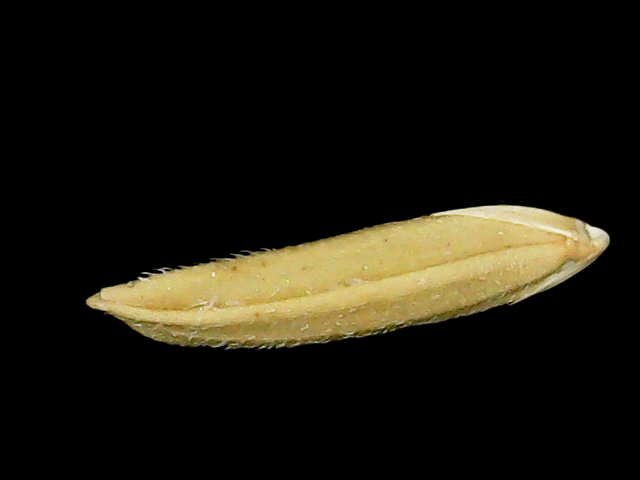
Rice variety: Binadhan20